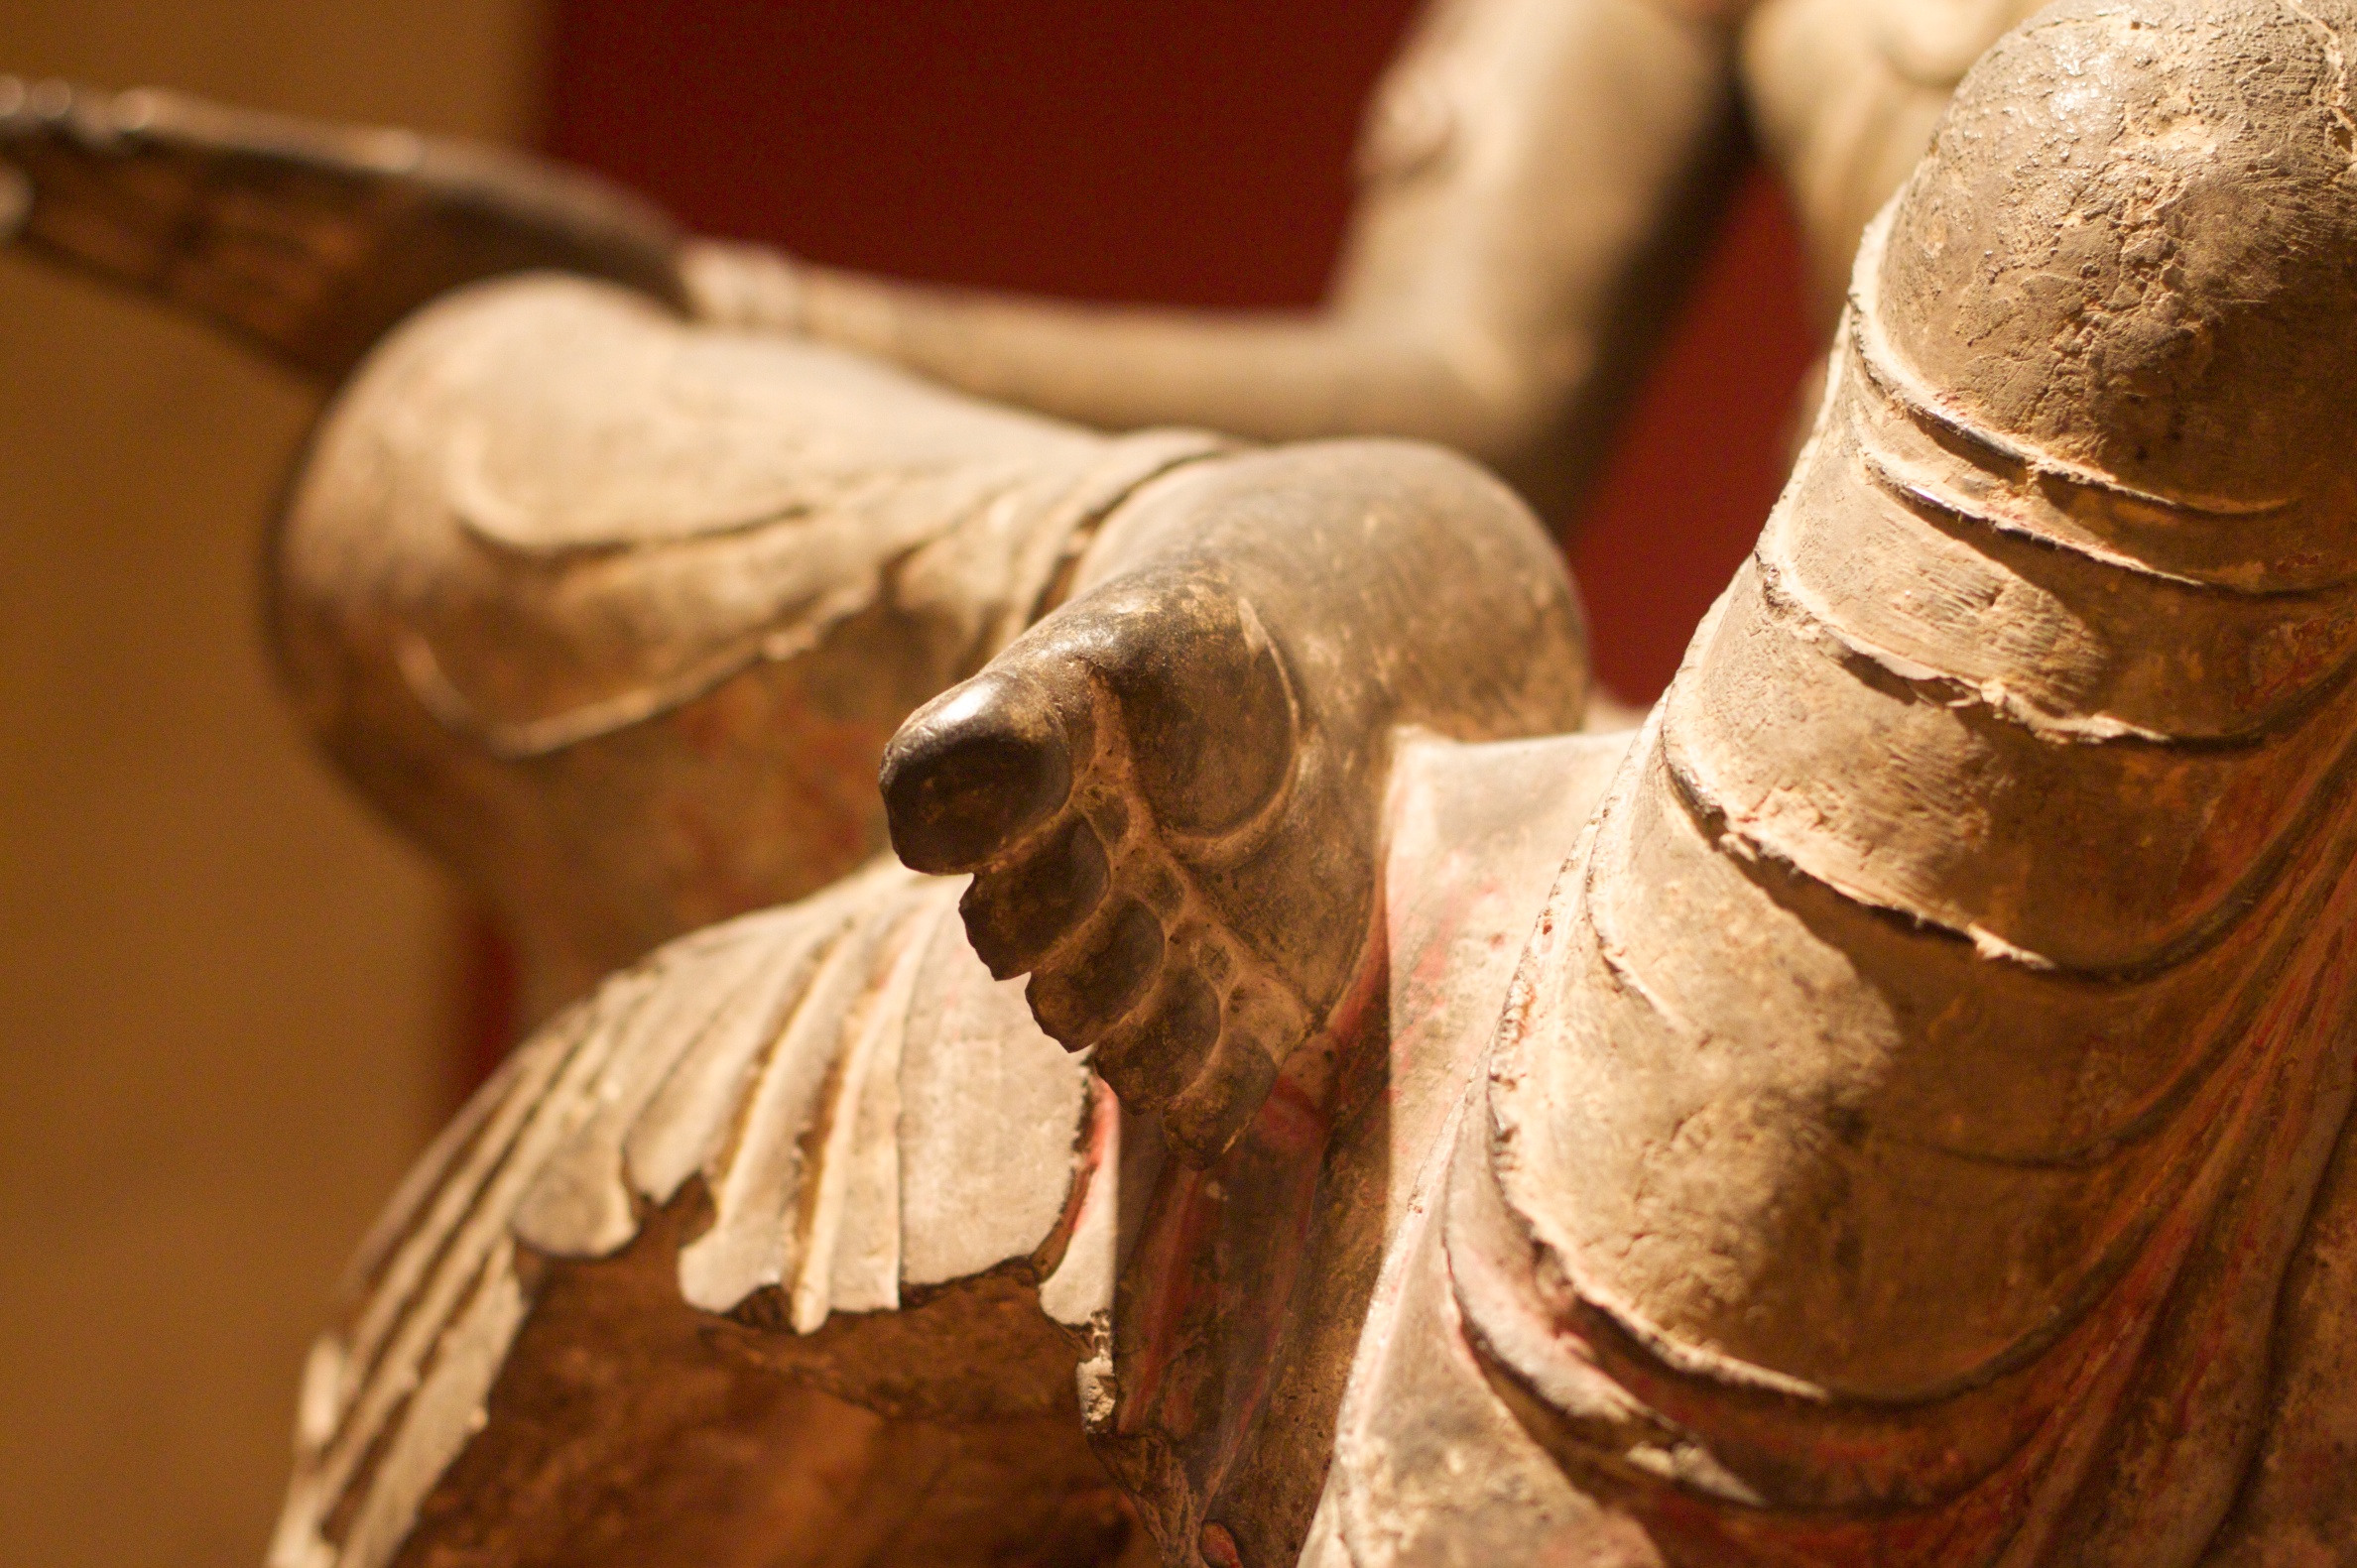
wood, monument, statue, religion, sculpture, art, temple, history, carving, mythology, ancient history